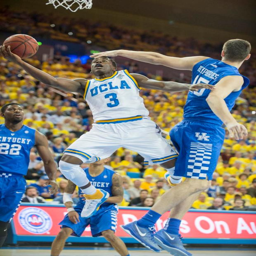
man makes this layup during the first half of thursday 's game .